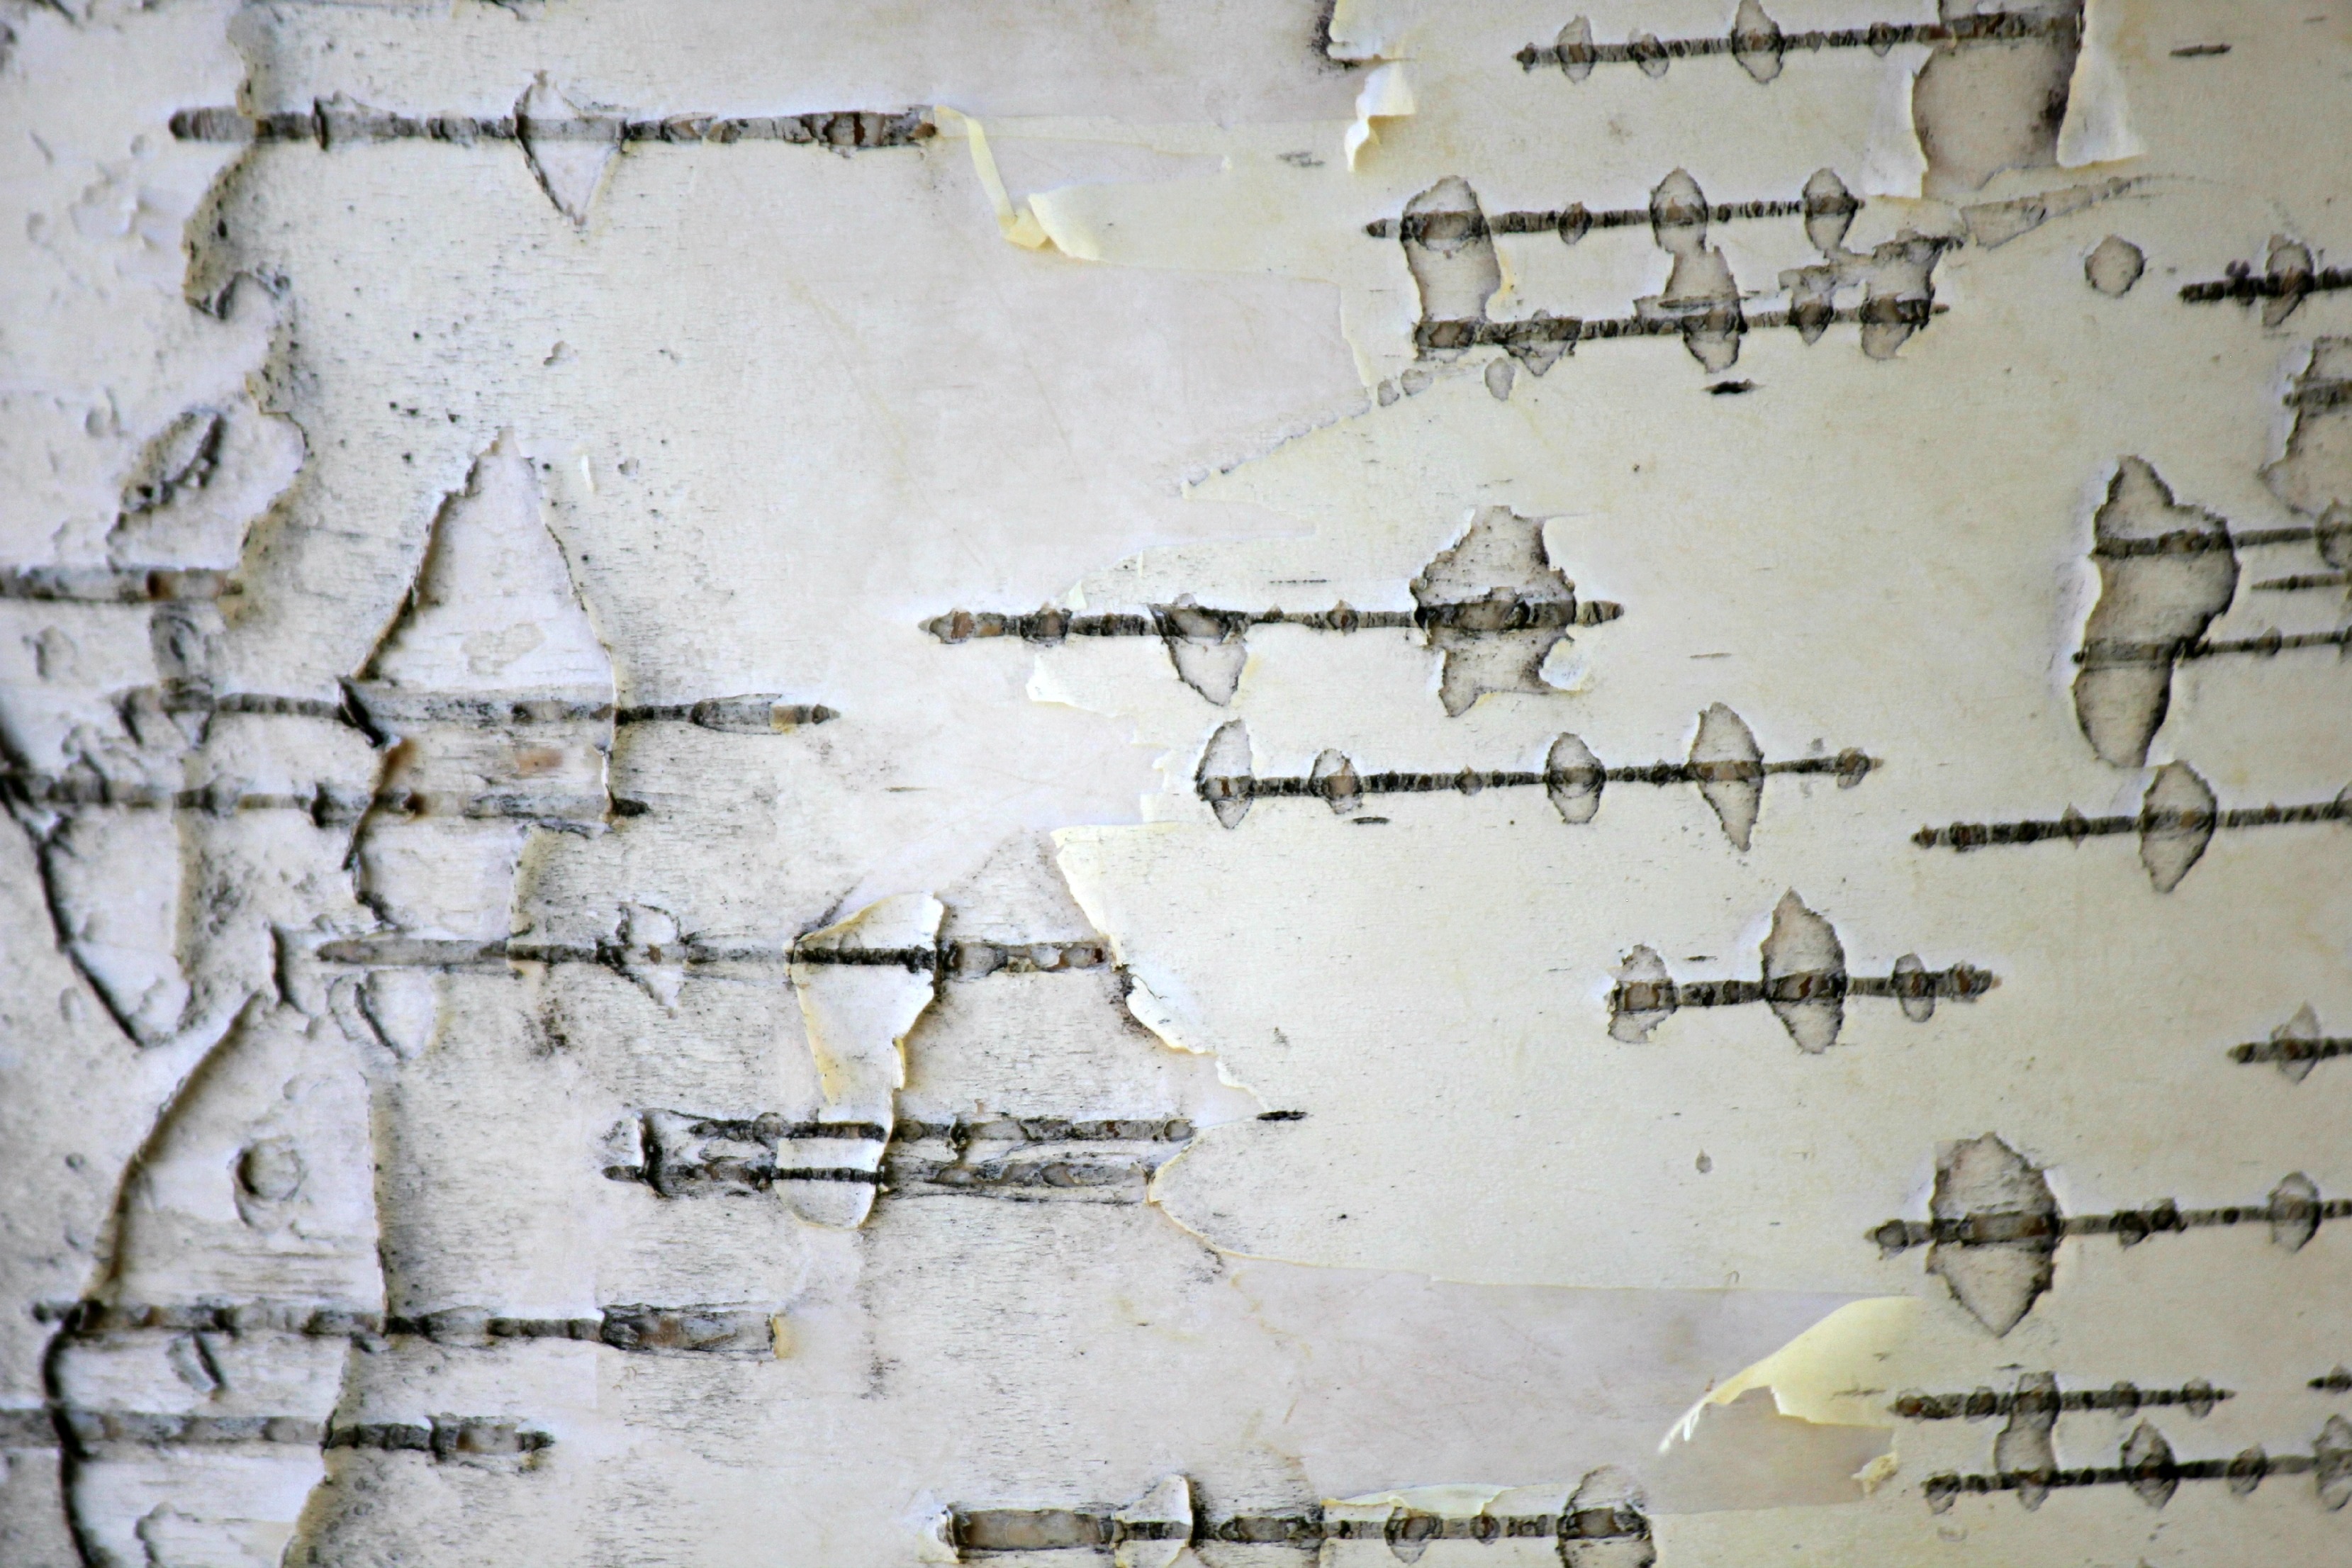
tree, outdoor, wood, white, number, trunk, wall, bark, pattern, birch, natural, autumn, art, lines, sketch, horizontal, ancient history, birch tree trunk